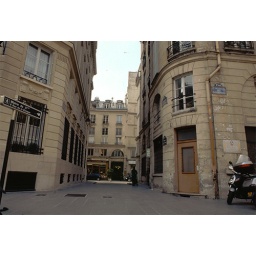
The tilted walls are inspired by the cinematography of the golden age of cinema in Mexico